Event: Ecuador Earthquake
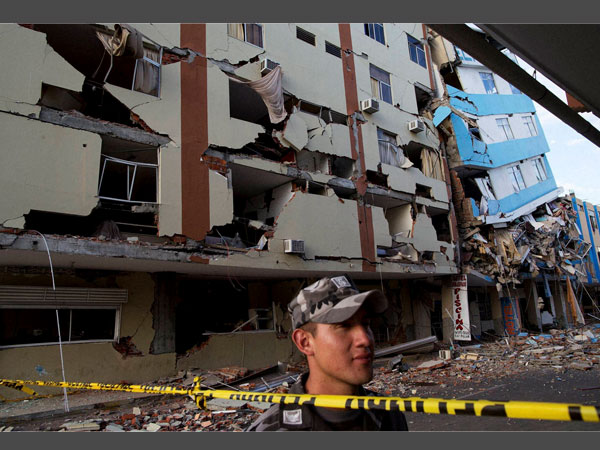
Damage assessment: damage